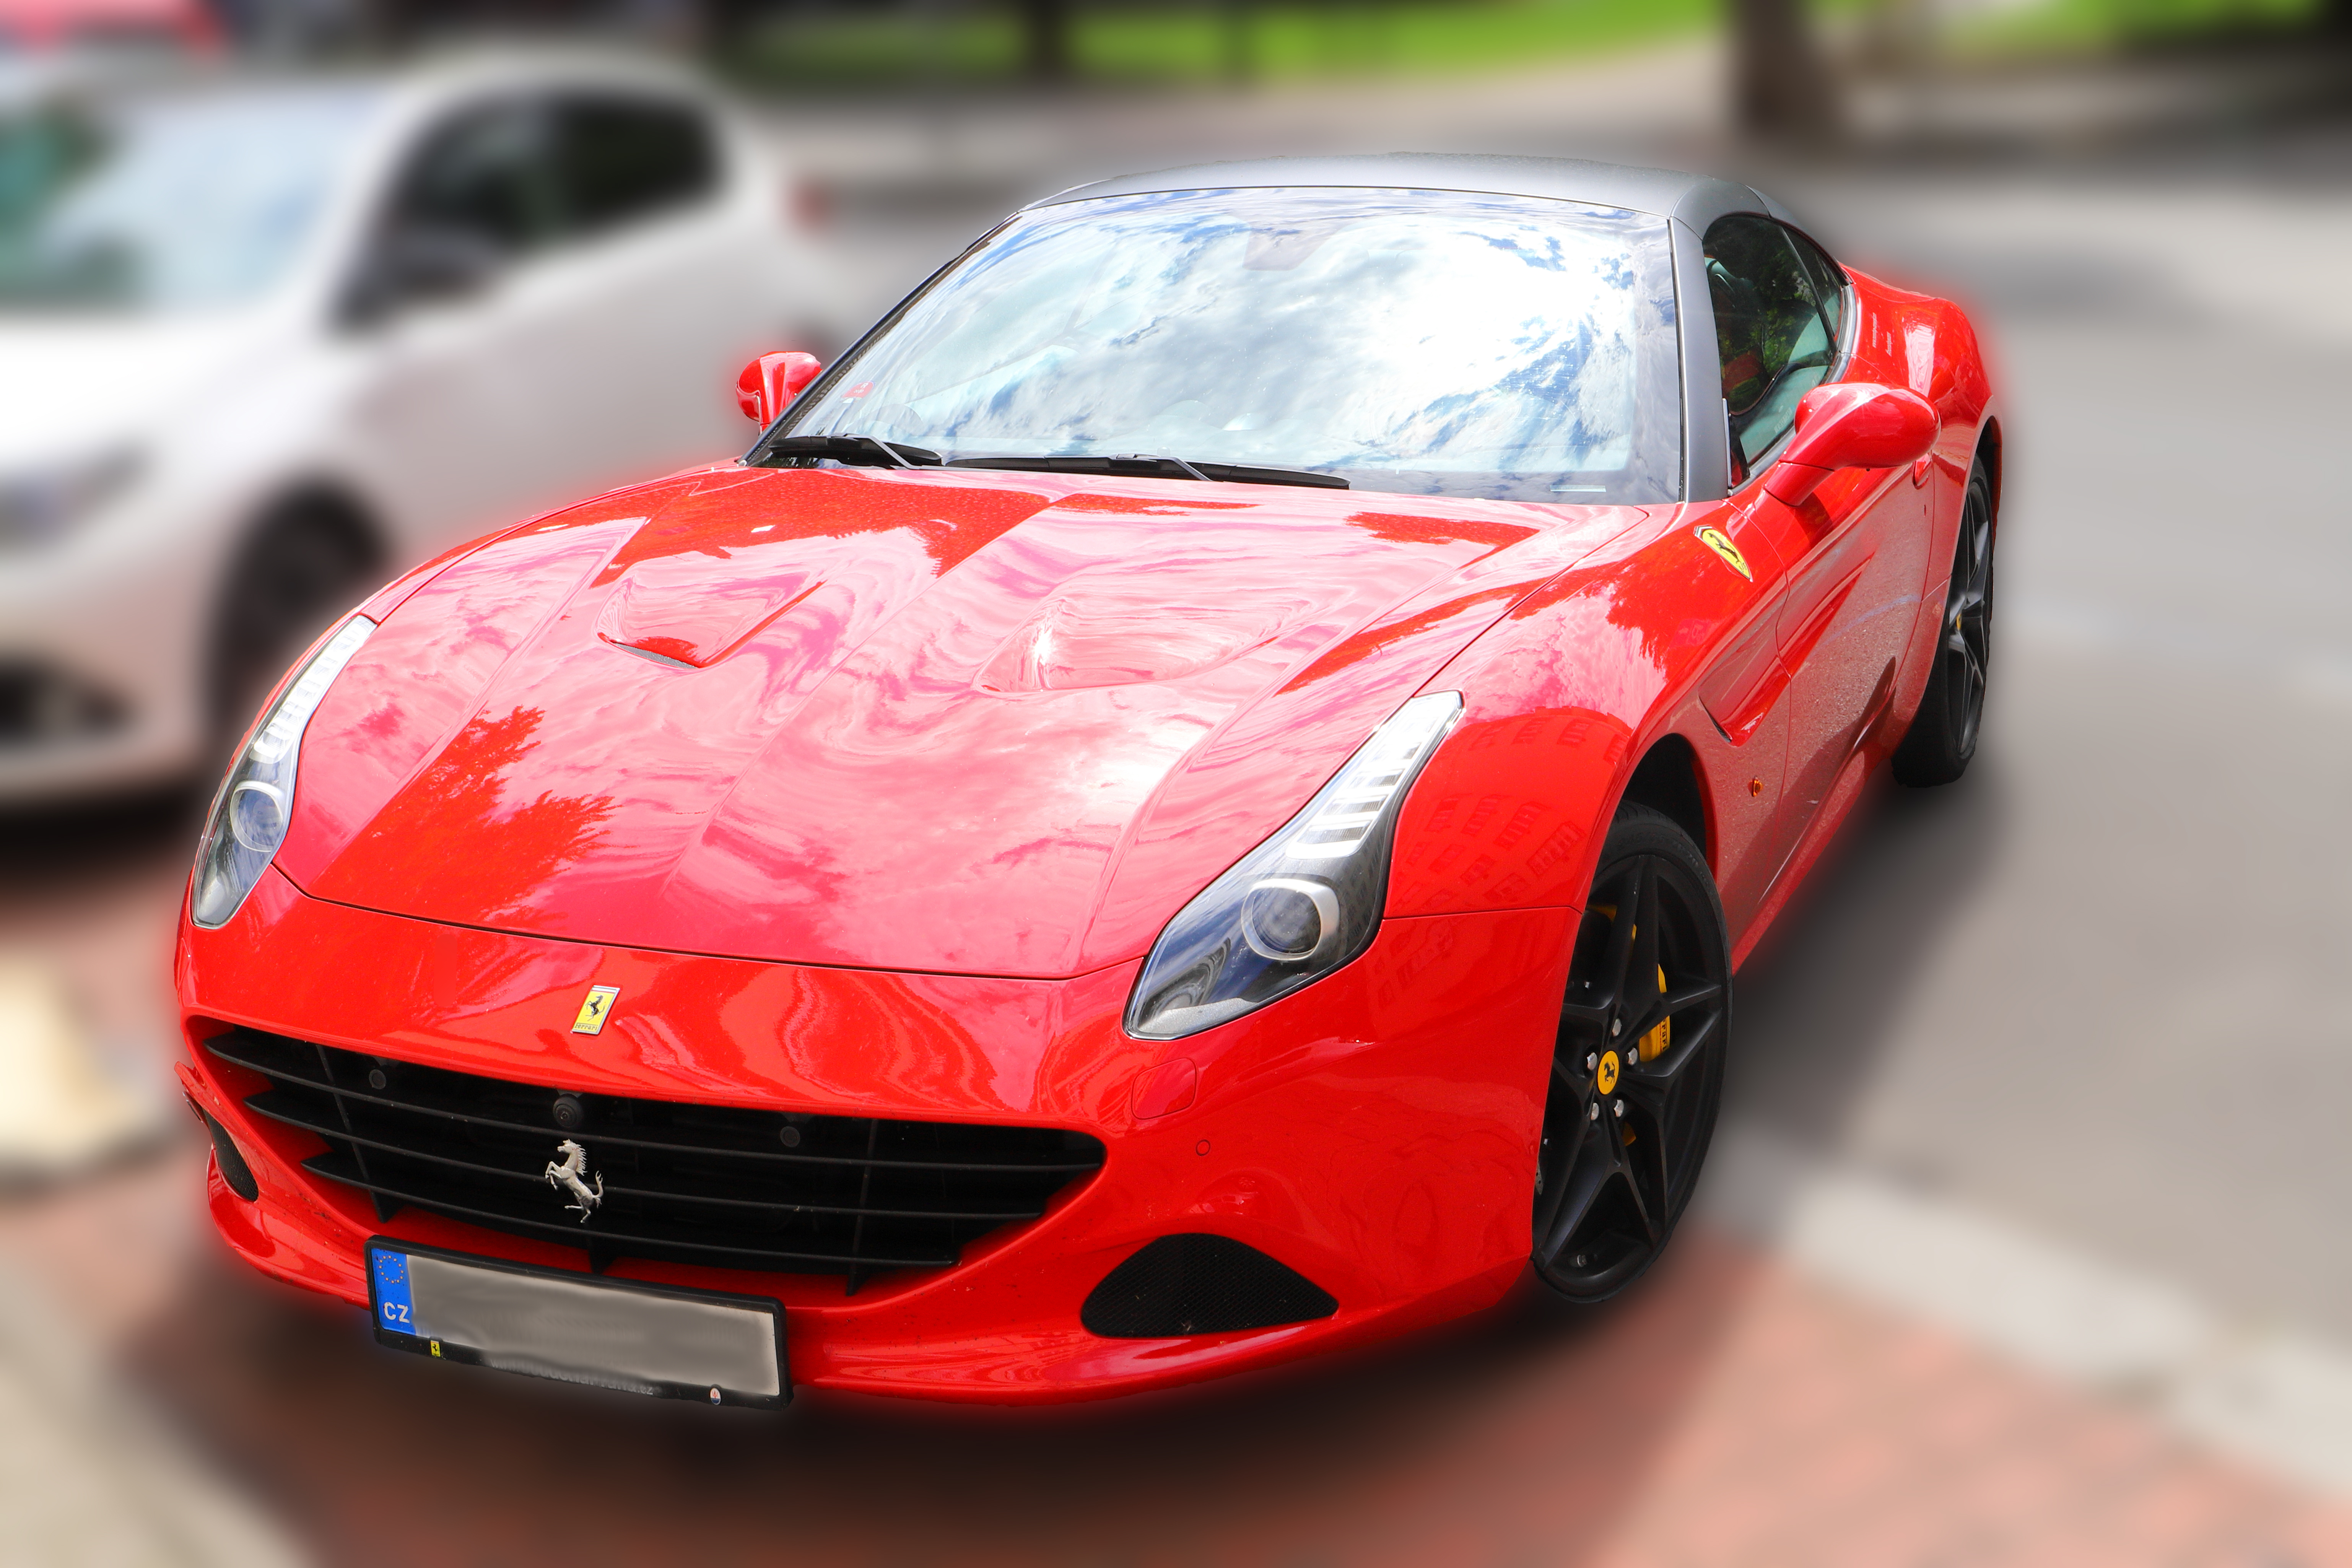
Canon EOS, land vehicle, vehicle, car, ferrari california, supercar, red, automotive design, performance car, sports car, luxury vehicle, automotive wheel system, ferrari 599 gtb fiorano, coupe, hardtop, wheel, Ferrari s p a